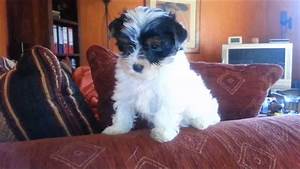
Label: cane